Ahmadiyya in Denmark

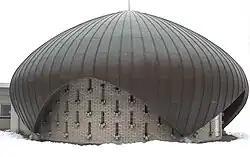
The Nusrat Djahan Mosque in Hvidore, on the outskirts of Copenhagen is the oldest mosque in Denmark

In 1967, Ahmadi Muslims built Denmark’s first mosque, in Hvidovre, on the outskirts of Copenhagen. Named after Nusrat Jahan Begum, the second wife of Mirza Ghulam Ahmad, the Nusrat Djahan Mosque was financed solely by female members of the Community. This move was perhaps motivated by the country’s push for gender equality and female empowerment. In 1966, roughly five days prior to construction, the Hvidovre Municipality revoked its initial permission to construct the mosque. On the other hand, the third caliph of the Community, Mirza Nasir Ahmad was due to arrive in the region, to lay its foundation. The mosque’s architect, John Zachariassen, reported the situation to the then Prime Minister of Denmark, Jens Otto Krag. Krag gave a notice to ignore the municipal decision and to continue with the construction work. The foundation stone was finally laid on May 6, 1966 and the mosque, the construction of which gained widespread media attention, was inaugurated a year later by the caliph on July 21, 1967. The opening ceremony was attended by representatives of the Danish government.